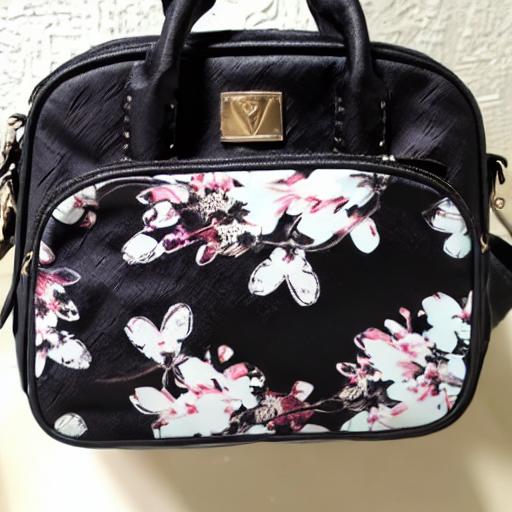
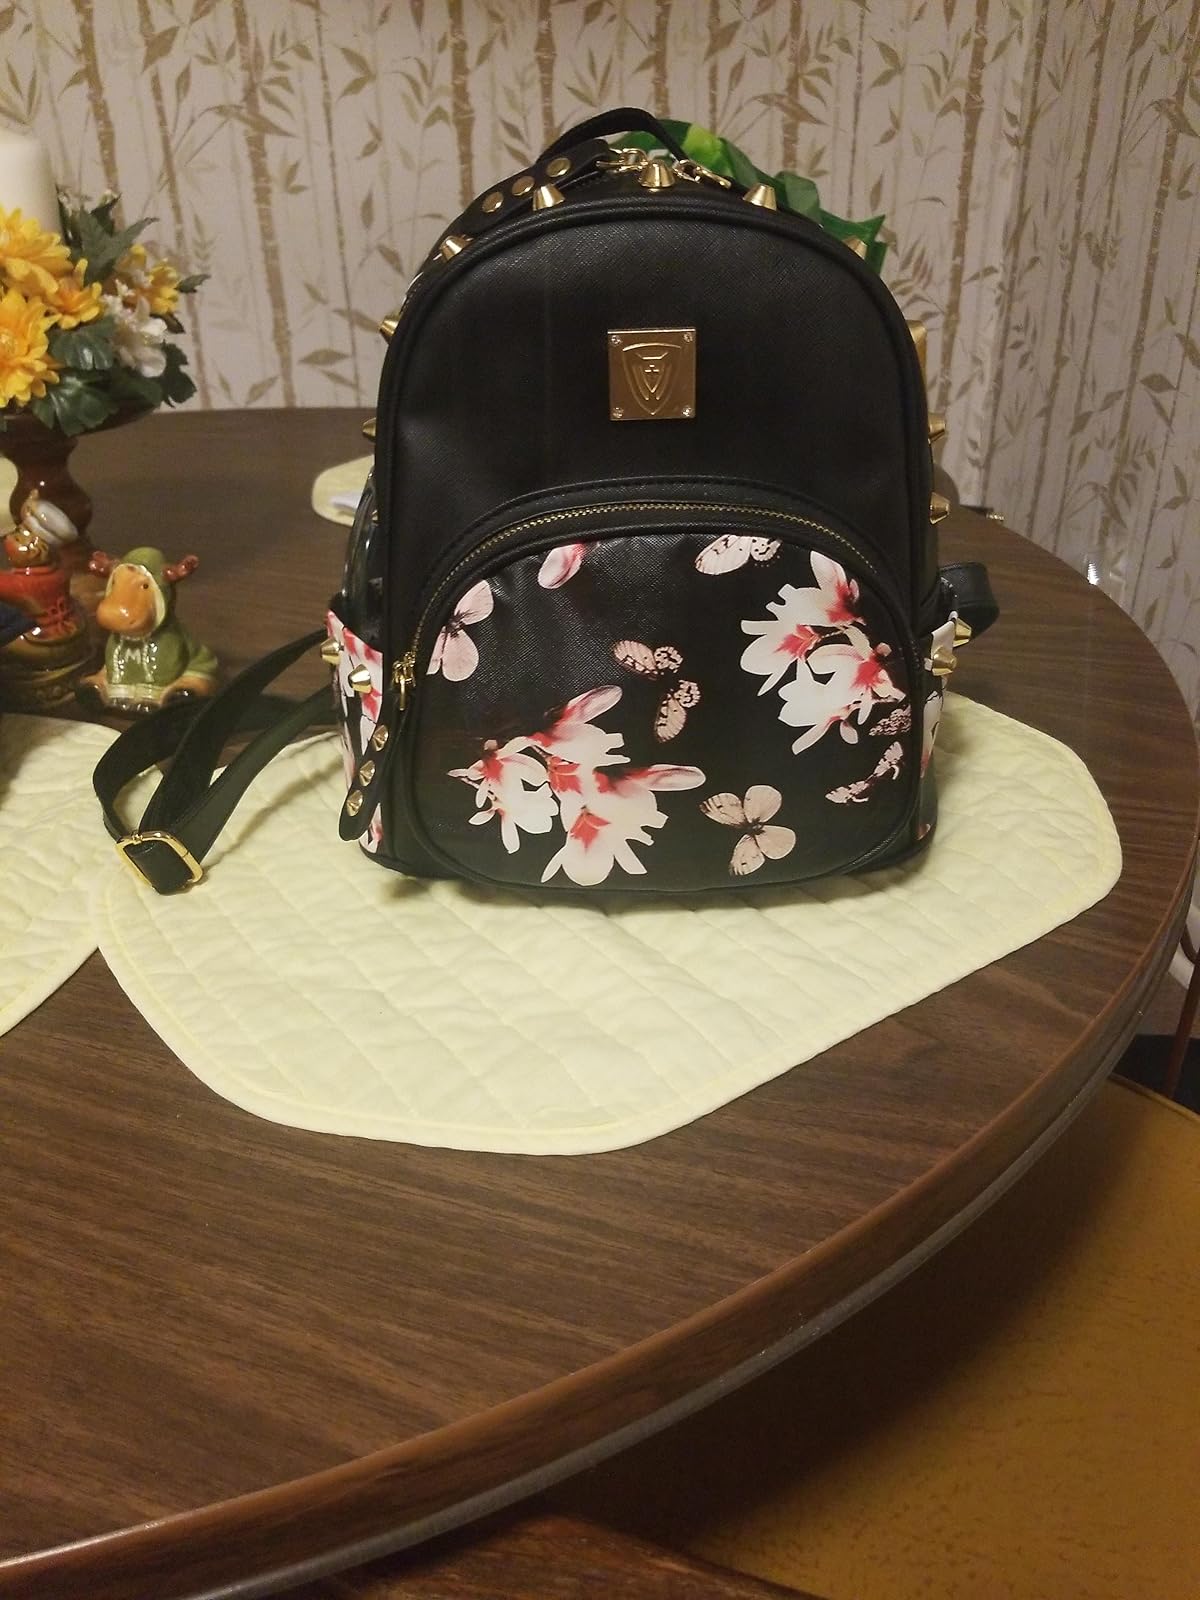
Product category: accessories_handbag
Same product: no